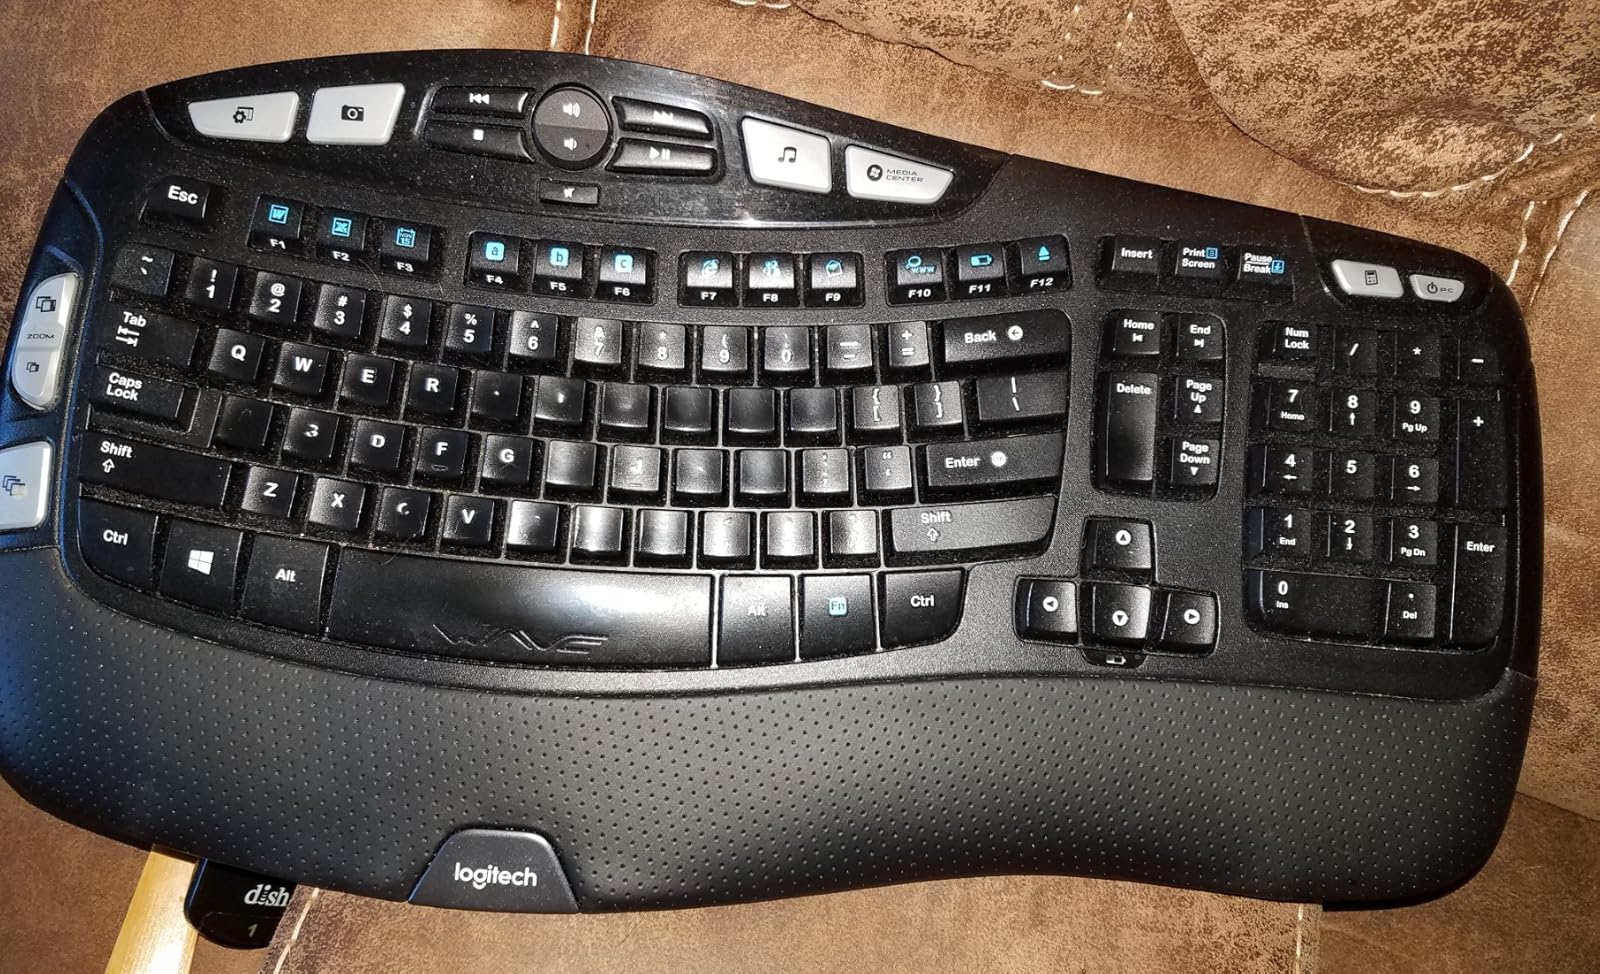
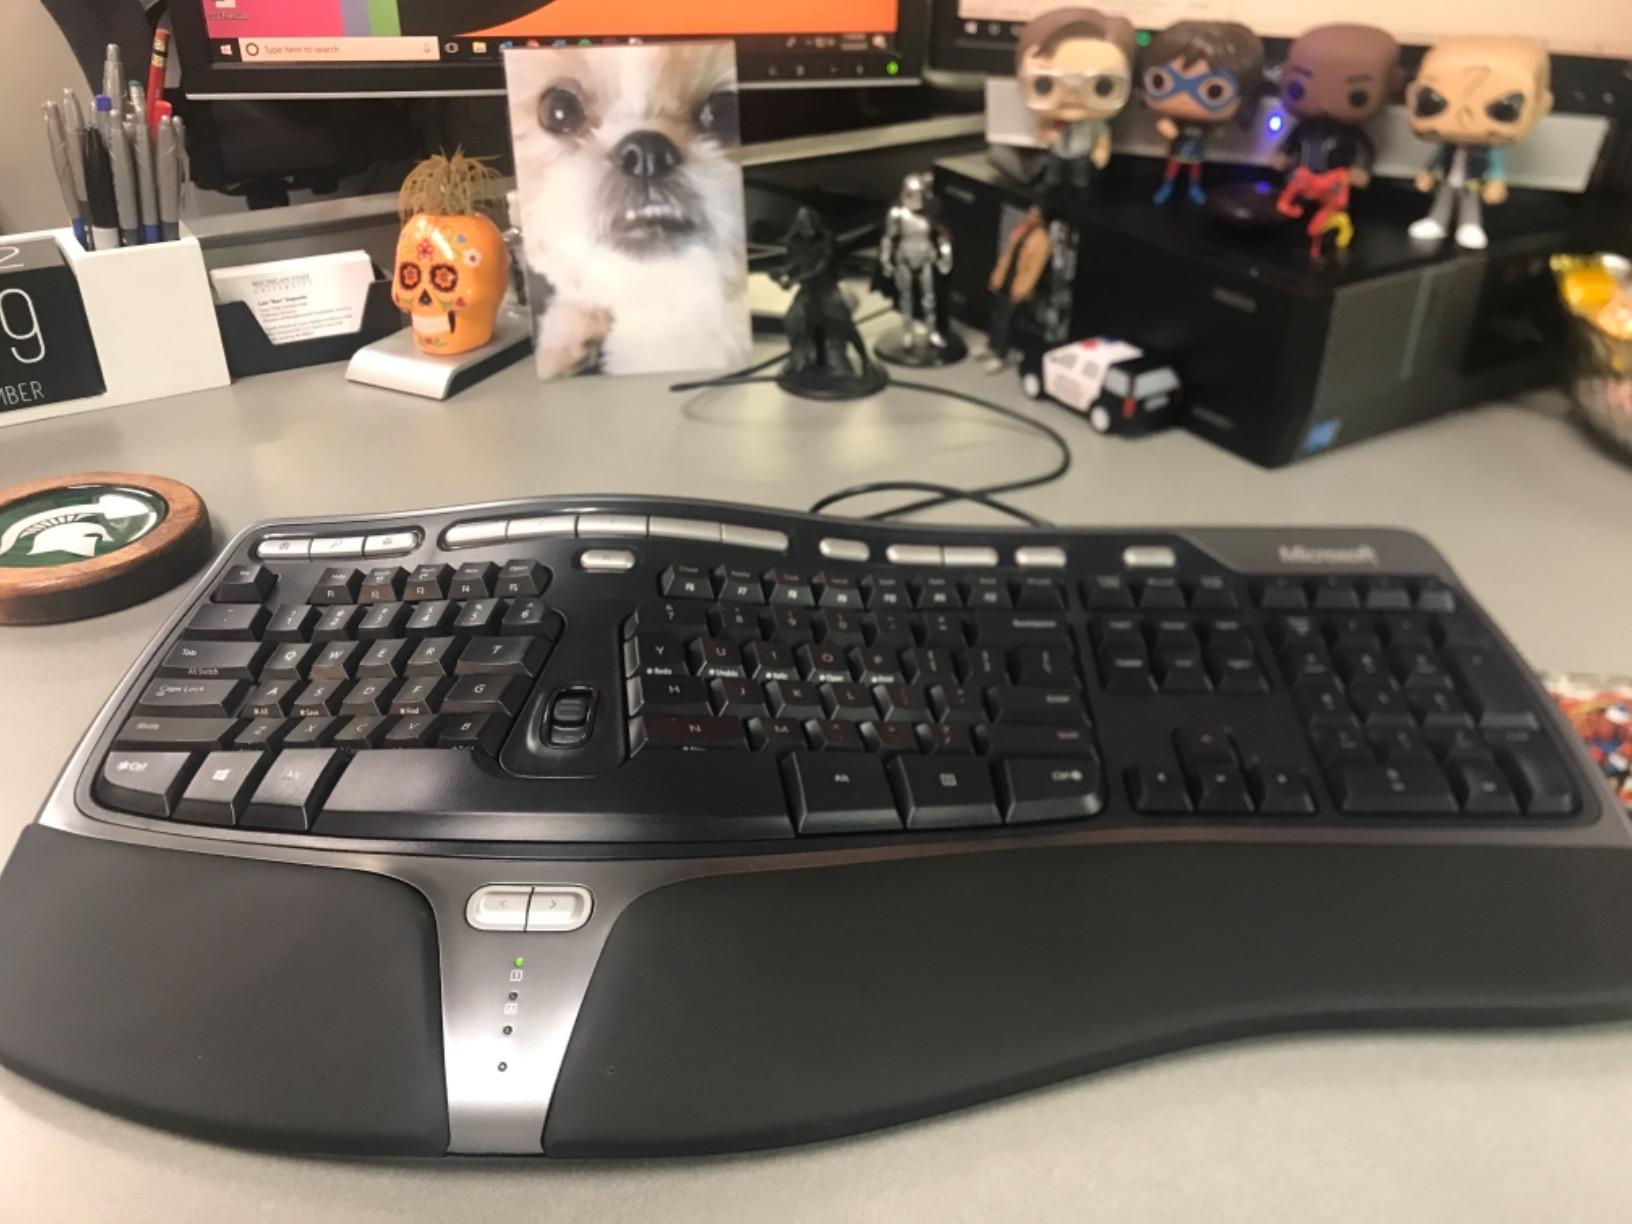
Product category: keyboard
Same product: no